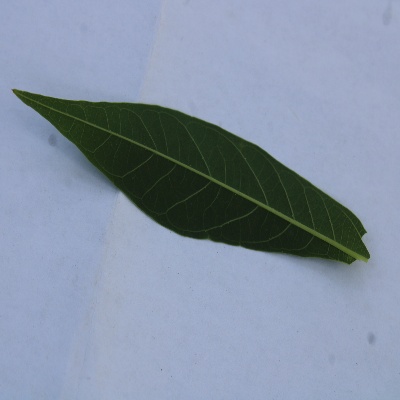
Crop: Cassava
Condition: healthy